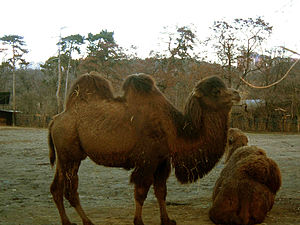
Kamel
Kamel
Kamel
Den baktriske kamel har to pukler og kaldes ofte blot kamel, mens dens slægtning Camelus dromedarius som regel kaldes dromedar og alene har en pukkel.